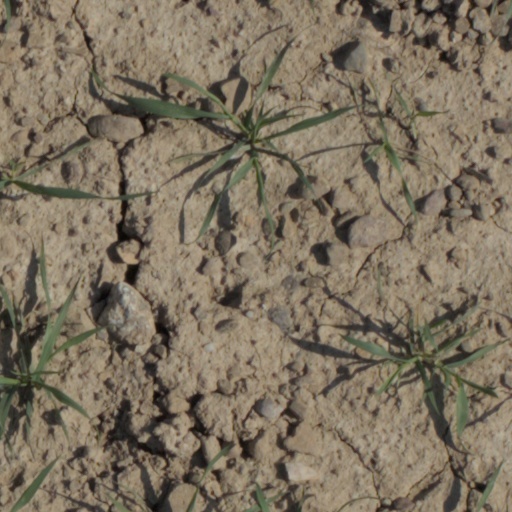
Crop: wheat